Procedural generation

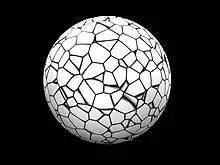
Procedural texture using Voronoi tessellation

Though modern computer games do not have the same memory and hardware restrictions that earlier games had, the use of procedural generation is frequently employed to create randomized games, maps, levels, characters, or other facets that are unique on each playthrough.